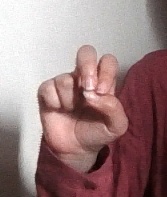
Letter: gaaf